2009 Boise State Broncos football team

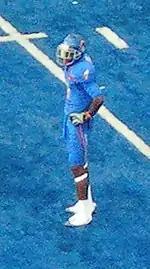
Titus Young was named WAC special teams player of the week.

Both Fresno State and Boise State wore "D.B." decals on their helmets to honor Dan Brown, former Boise State linebacker (1978–1981) and former Fresno State defensive coordinator (2002–2008), who died from brain cancer on March 15, 2009. Junior wide receiver Titus Young was selected as the WAC Special Teams Player of the Week for returning five kickoffs for 154 yards with a long of 77. Junior running back D.J. Harper, the Broncos leading rusher through three games, tore his left ACL against Fresno State and missed the rest of the season. Harper applied for, and was granted, a medical redshirt.